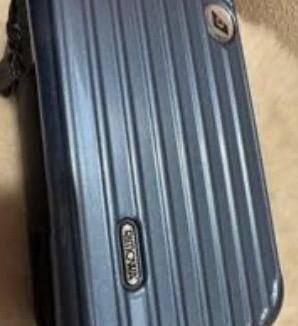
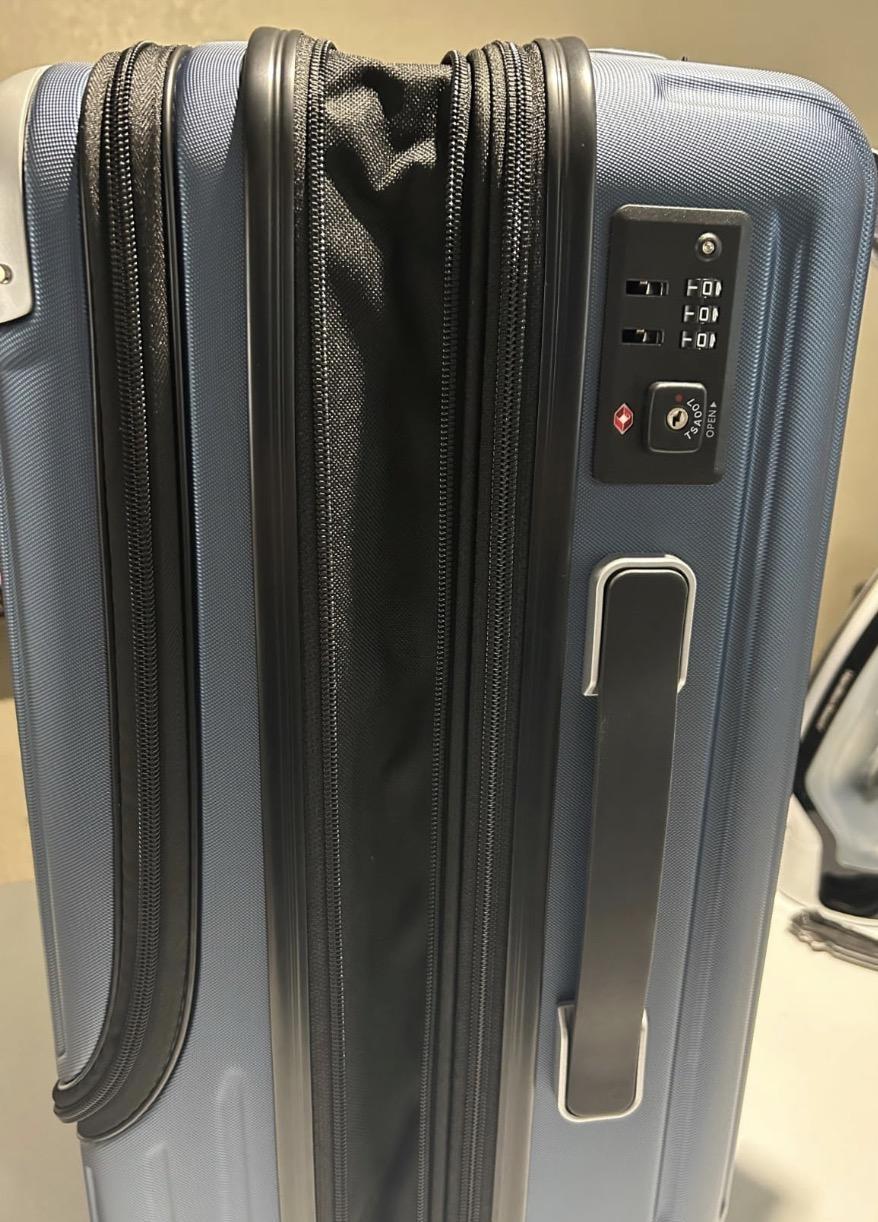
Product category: items_tea
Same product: no